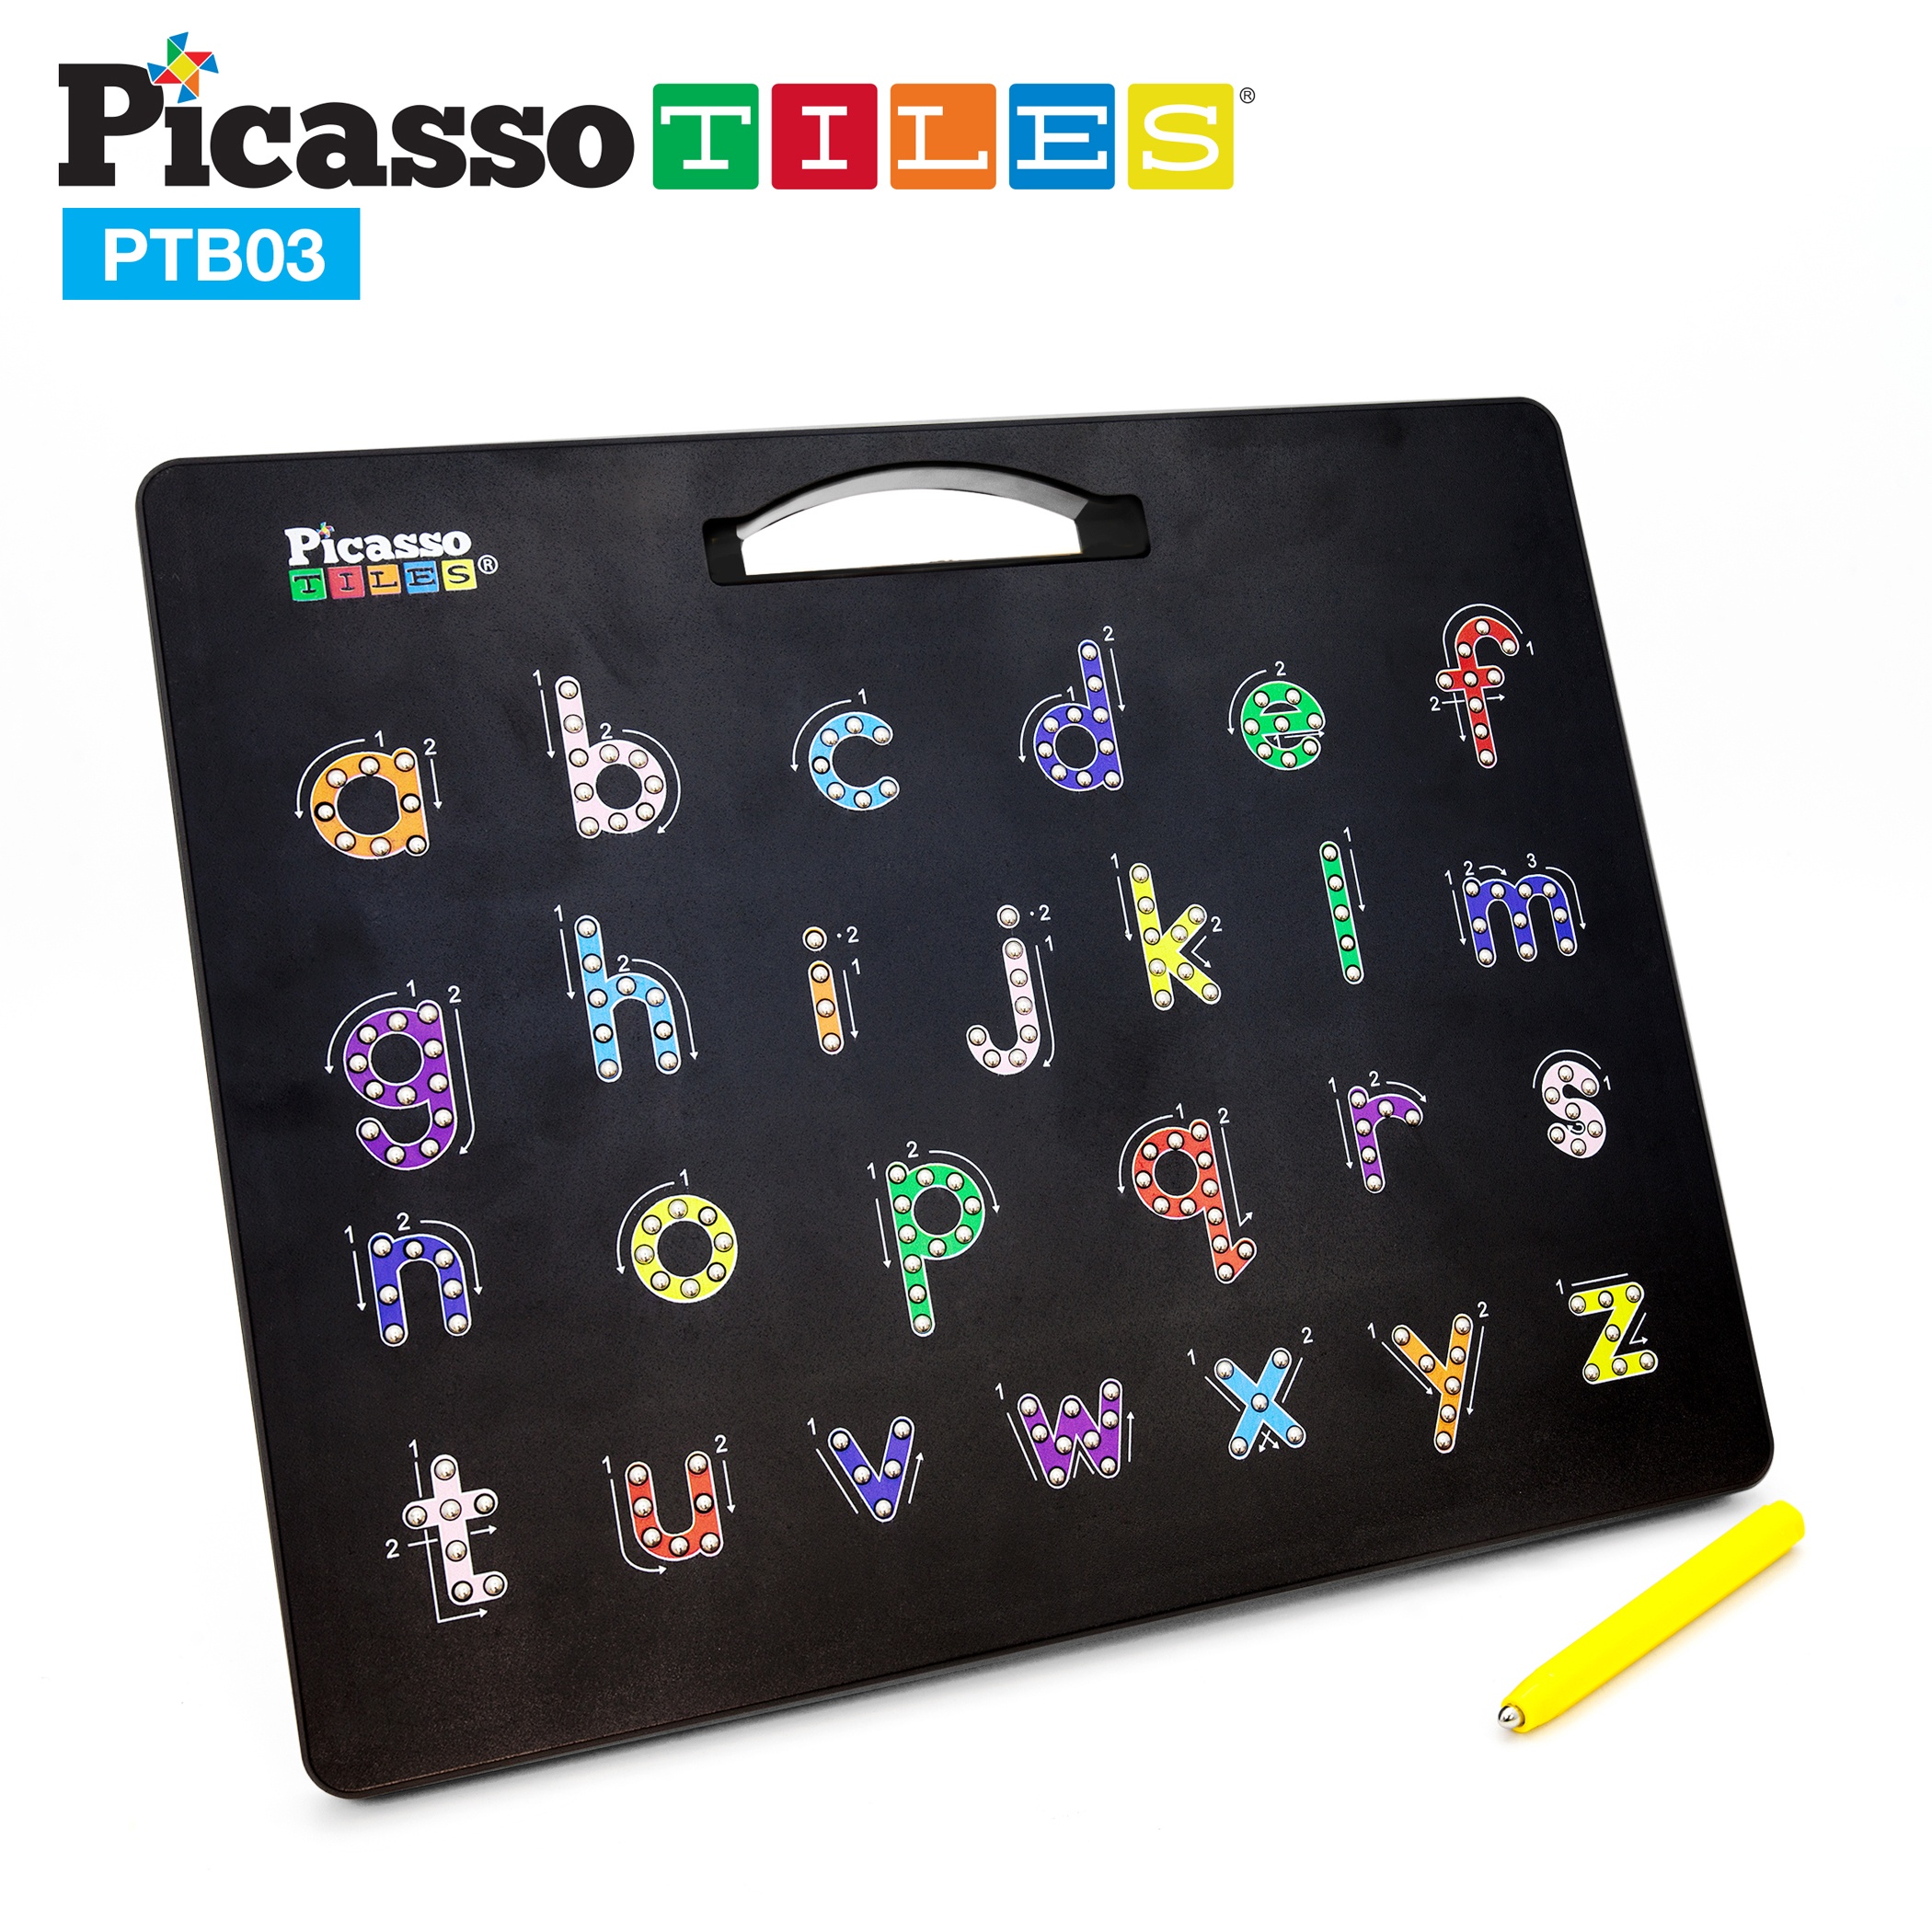
Double-Sided Magnetic Drawing Board, 12" x 10", Upper & Lower Case Letters
CHILD BRAIN DEVELOPMENT - 2 sides of the magnetic alphabet board featuring A) upper case alphabet letter B) lower case alphabet letter with stroke sequence tracing guide to promote writing, reading, problem solving skills, and hand-eye coordination to facilitate and cultivate children's creative and powerful learning mind, enables the kids to learn linguistic skills by intuitive playing. MADE OF CHILD SAFE, NON-TOXIC, BPA-FREE and lead-free, tested in an accredited lab to ensure quality and safety QUICK CONNECT INTUITIVE PLAY - The large size 12x10 inch writing board comes with magnetized beads in the self-contained enclosure that allows the stylus pen (included) to quick connect, pick up, and bring the magnetic beads to surface with an audible clicking sound to call visual learning to action to enjoy free-style tracing drawing on one side and learn how to write and read lower case letters on the other side with the sequence stroke and path direction instruction guide next to each letter ENGINEERED WITH PRECISION - Reusable and erasable conventional drawing pad without the need of messy paper, ink, marker or pen to nurture penmanship at ease made by modern technology. Simply push down the magnet ball with finger to undo the smaller spots, use back side of the stylus pen to redo and erase the correction areas, or swipe stylus pen side ways to flatten the board to reset the drawing board and start over in seconds to create the next artistic masterpiece beyond imagination TRAVEL SIZE AND PORTABILITY - Light weight pad can be hand held easily by children or placed on desk or lap, making it to become the best travel companion toy. On-board stylus pen compartment to prevent misplacement of the drawing pen. 12 x 10 inch board with large drawing area for maximum creativity. LEARNING BY PLAYING - Children can acquire strong sense of geometrical shape, architectural design, structural engineering.. STEM Science, Technology, Engineering, Art, and Math, all-in-one LEARNING IS FUN - Encourage creativity for STEM learning which is the key factor to success in today's ever-changing environment. Fun and entertaining. Perfect educational present for school-age preschool kindergarten children that will never go out of style. Magnetic writing pad tablet playboards can be used for diverse applications in note or message taking, classroom assignment, kindergarten writing, preschool learning, alphabet practicing and letter formation Key Features : i : EDUCATIONAL - It's never too early to start developing kids creativity at a young age, PicassoTiles inspire youngsters learning by playing, giving the children a head start. The alphabet formation guide with path direction and stroke sequence number offer growing children the proper writing process and trace the characters. The magnetized balls is positioned in the self-contained enclosure without falling out to secure parts within the drawing board and provide safety to the children. ii : STEM LEARNING - Allow children to acquire a strong sense of hand eye coordination, geometrical shapes, & problem solving skills for fine motor training and child brain development to foster creativity and imagination with open-ended possibilities iii : THERAPEUTIC - Reduce, release and relieve children's eye pressure from harmful digital media screens and electronic devices such as TV, gaming, smartphones or tablets, which could be the cause of eye vision loss iv : LEARNING IS FUN - Encourage creativity which is the key factor to success in today's ever-changing environment. Fun and entertaining; perfect educational present for school-age children that will never go out of style v : MADE OF CHILD SAFE, NON-TOXIC, BPA-FREE and lead-free materials that is tested to ensure quality and meet safety standards for children to play freely
Brand: Picassotiles®
Category: Toys & Games > Toys > Educational Toys > Reading Toys